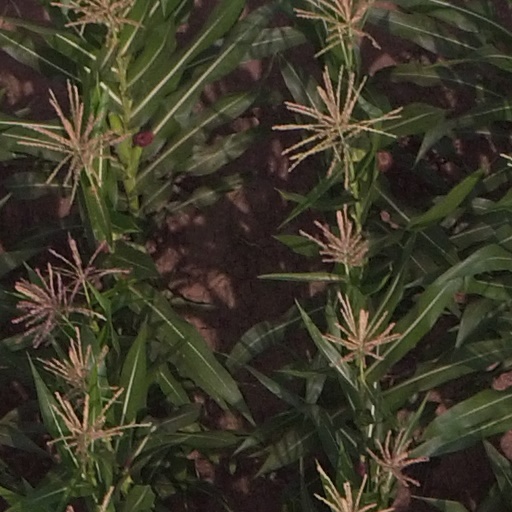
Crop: maize; corn